Manda Formation

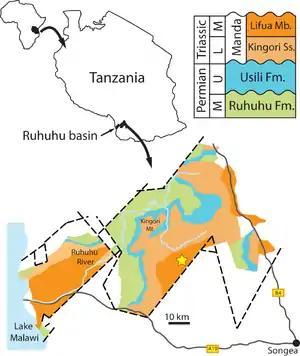
Map of the outcropping Manda Formation

The Manda Formation (also known as the Manda Beds) is a Middle Triassic (Anisian?) or possibly Late Triassic (Carnian?) geologic formation in Tanzania. It preserves fossils of many terrestrial vertebrates from the Triassic, including some of the earliest dinosauromorph archosaurs. The formation is often considered to be Anisian in age according to general tetrapod biochronology hypotheses and correlations to the "Cynognathus" Assemblage Zone of South Africa. However, some recent studies cast doubt to this age, suggesting that parts deposits may actually be younger (Carnian) in age.